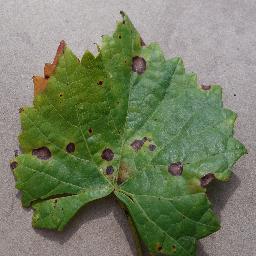
Label: Grape___Black_rot